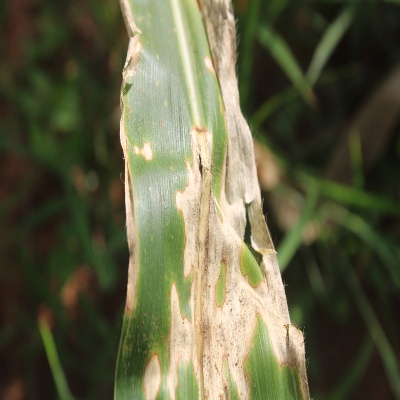
Crop: Maize
Condition: leaf blight